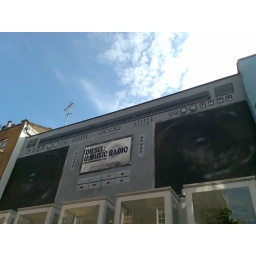
Diesel has painted this building in Carnaby street to look like a stereo